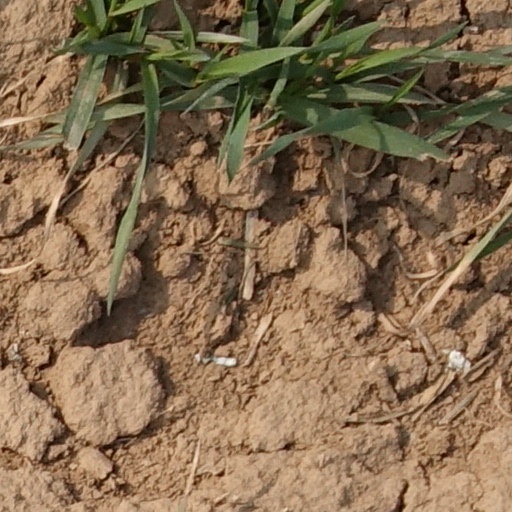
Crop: wheat